Fear X

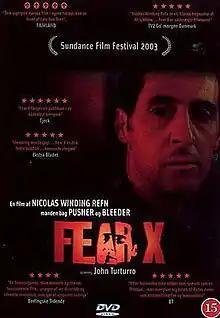
The Past Can Never Be Rewound

Fear X is a 2003 psychological thriller film directed by Nicolas Winding Refn. The first film to be produced from one of Hubert Selby Jr.'s original screenplays, its eventual box-office failure would force Refn's film company "Jang Go Star" into bankruptcy. Refn's financial recovery was documented in the 2006 documentary "The Gambler".